Abandoned village

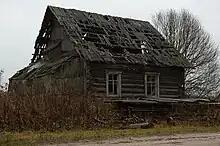
Abandoned village in Russia, 2005

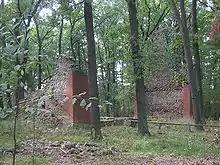
The remains of a fieldstone church in Germany, from the 14th century, taken in 2006

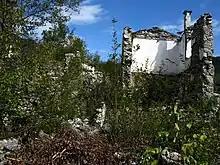
Moggessa di Qua near Moggio Udinese, Italy, in 2008

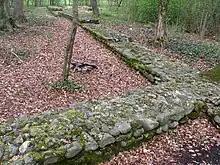
Glanzenberg, a 13th-century town in Unterengstringen, Switzerland, in 2010

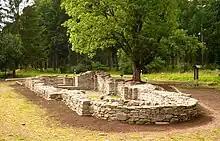
Winnefeld church ruin

An abandoned village is a village that has, for some reason, been deserted. In many countries, and throughout history, thousands of villages have been deserted for a variety of causes. Abandonment of villages is often related to epidemic, famine, war, climate change, economic depressions, environmental destruction, or deliberate clearances.